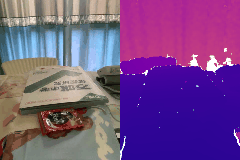
Label: book